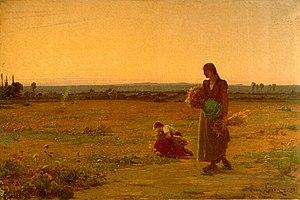
Jean Laronze est un peintre français, né le 25 novembre 1852 à Génelard, et mort en 12 février 1937 à Neuilly-sur-Seine.
Le musée des Ursulines est un musée d'art et d'archéologie situé dans l'ancien couvent des Ursulines à Mâcon depuis 1968. Rénové en 1992, il est labellisé musée de France, au sens de la loi nᵒ 2002-5 du 4 janvier 2002.